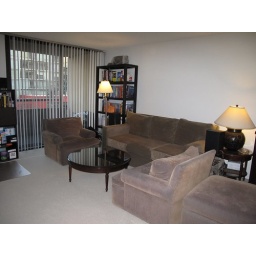
2 bed 2 bath home in Downtown Los Anagles for 375,000